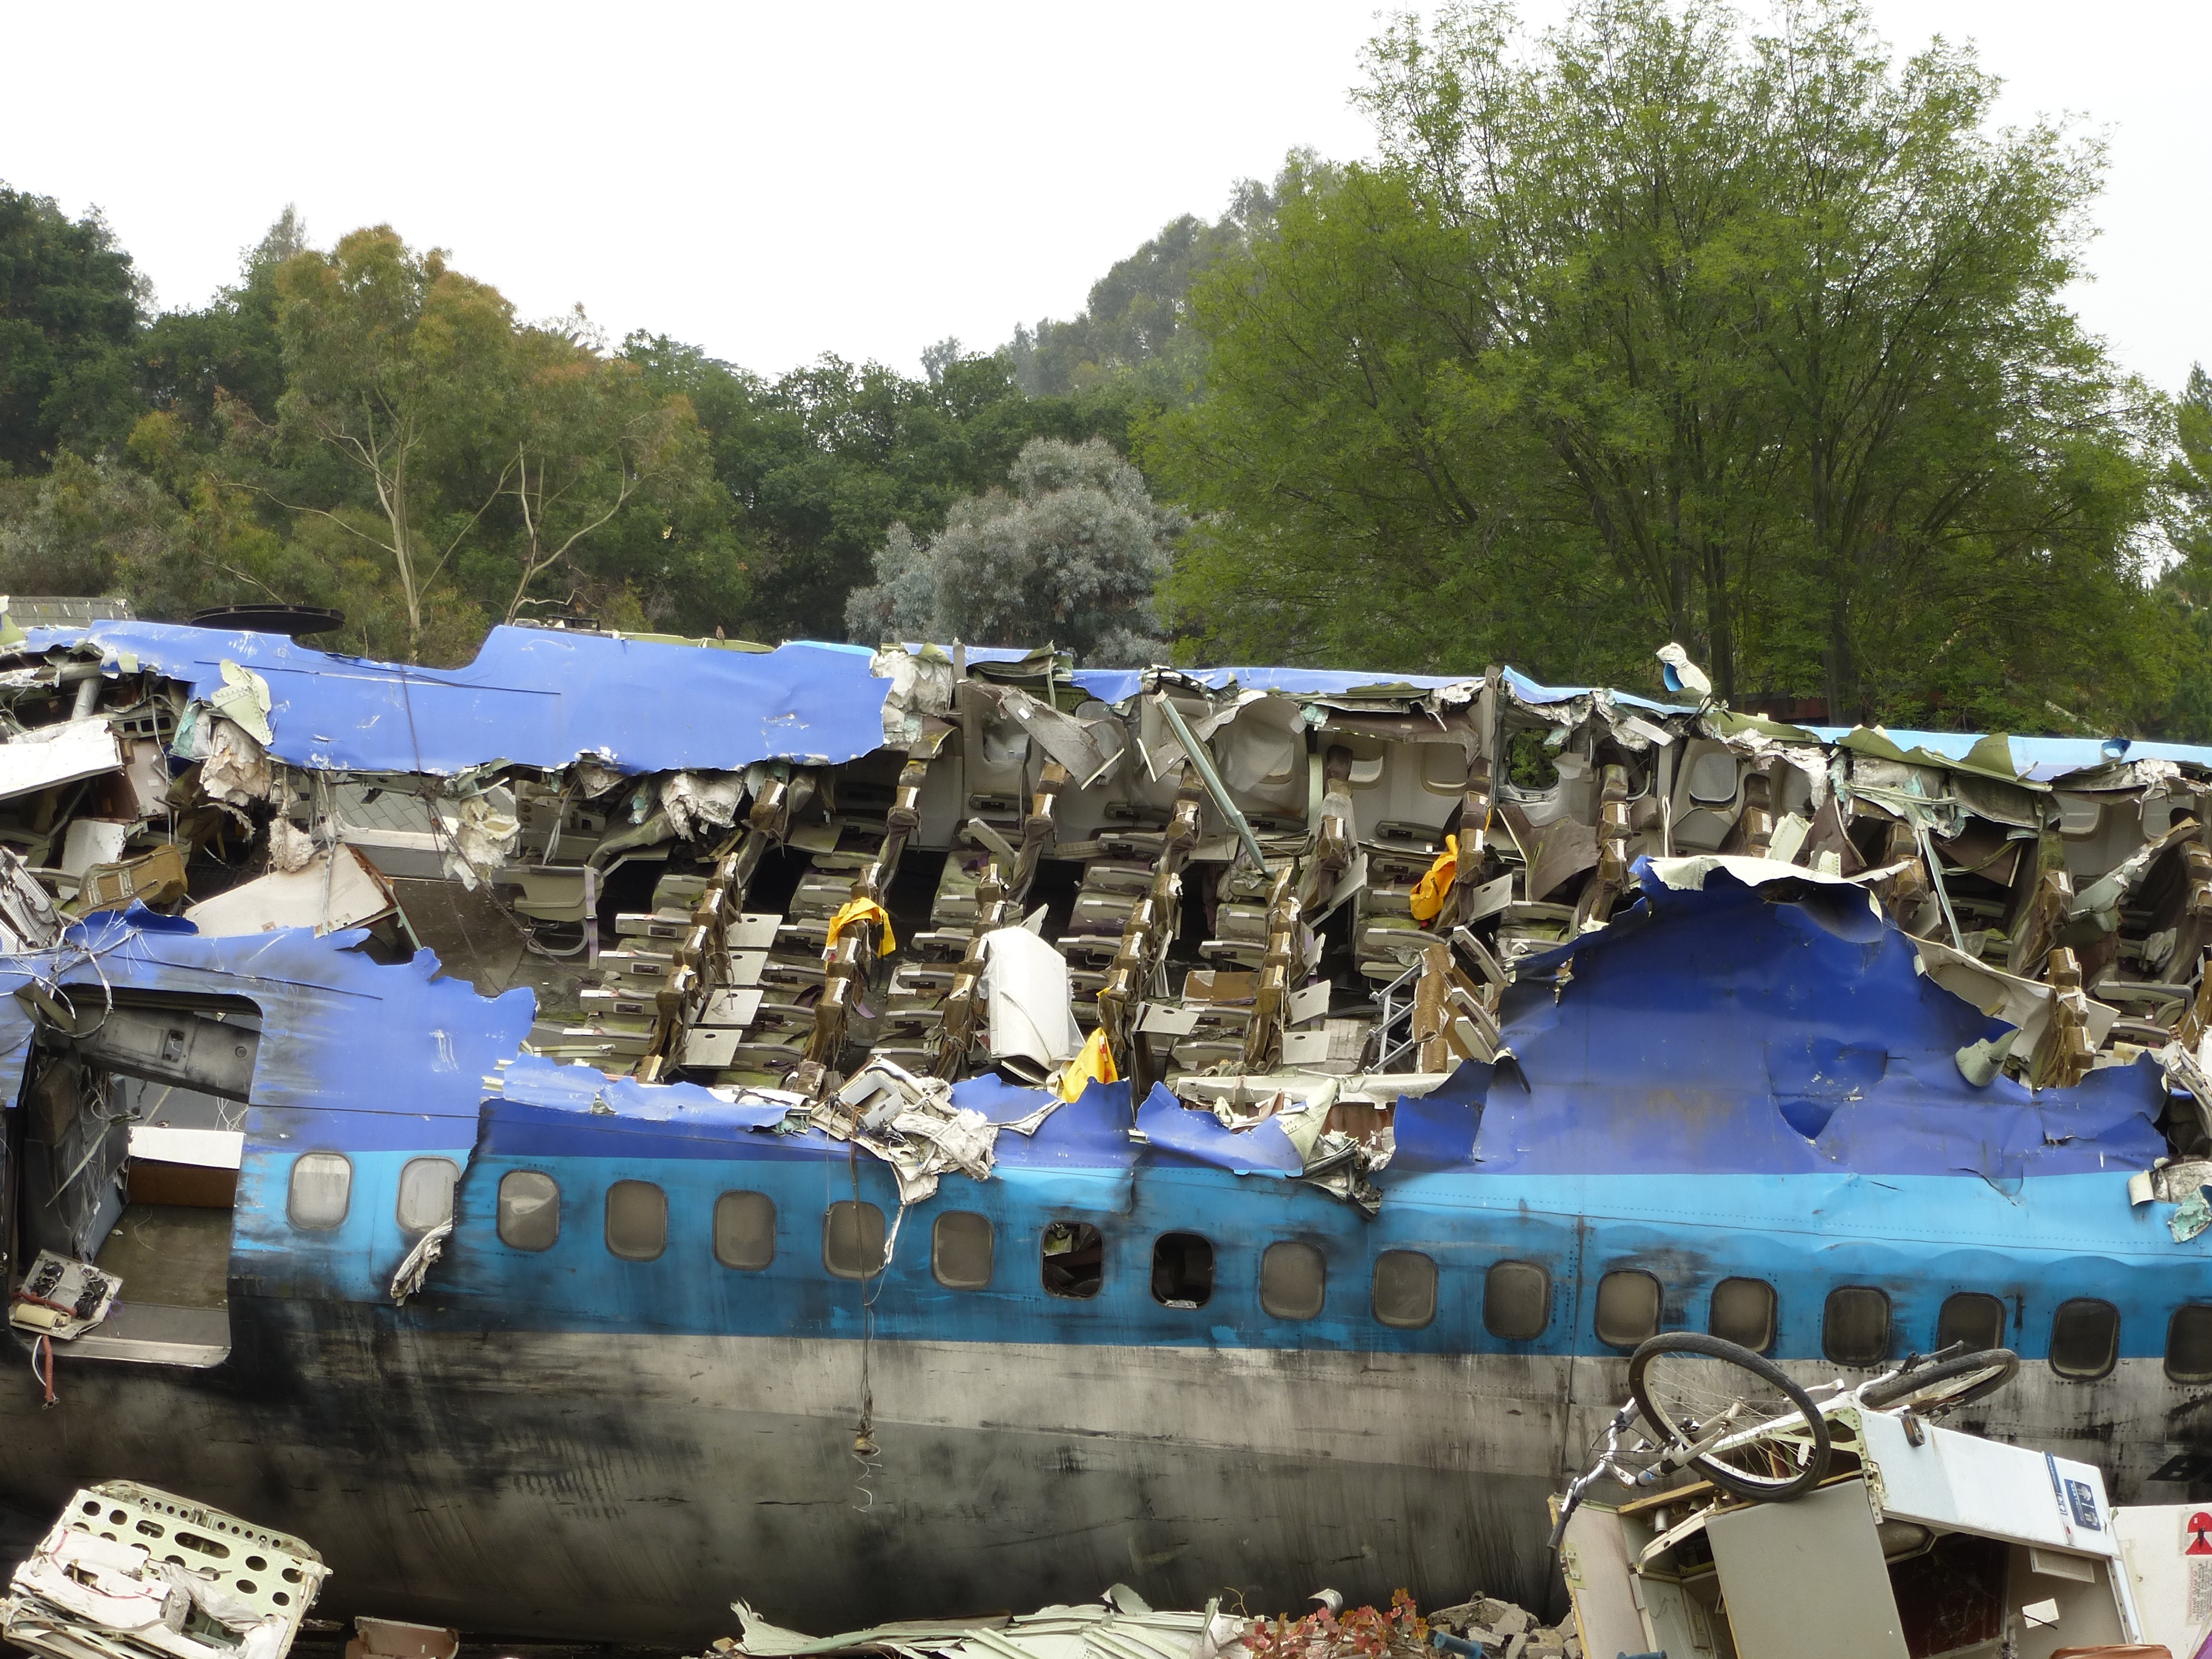
airplane, vehicle, wreckage, waste, disaster, destruction, scrap, universal studios, construction equipment, catastrophe, airplane crash